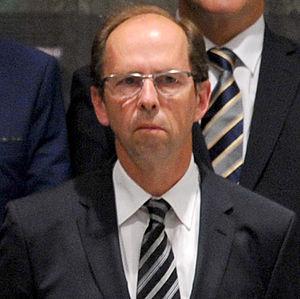
Dušan Mramor, né le 1ᵉʳ novembre 1953 à Ljubljana, est un homme d'État slovène, membre du Parti du centre moderne. Il est ministre des Finances entre 2002 et 2004, et du 18 septembre 2014 au 13 juillet 2016.